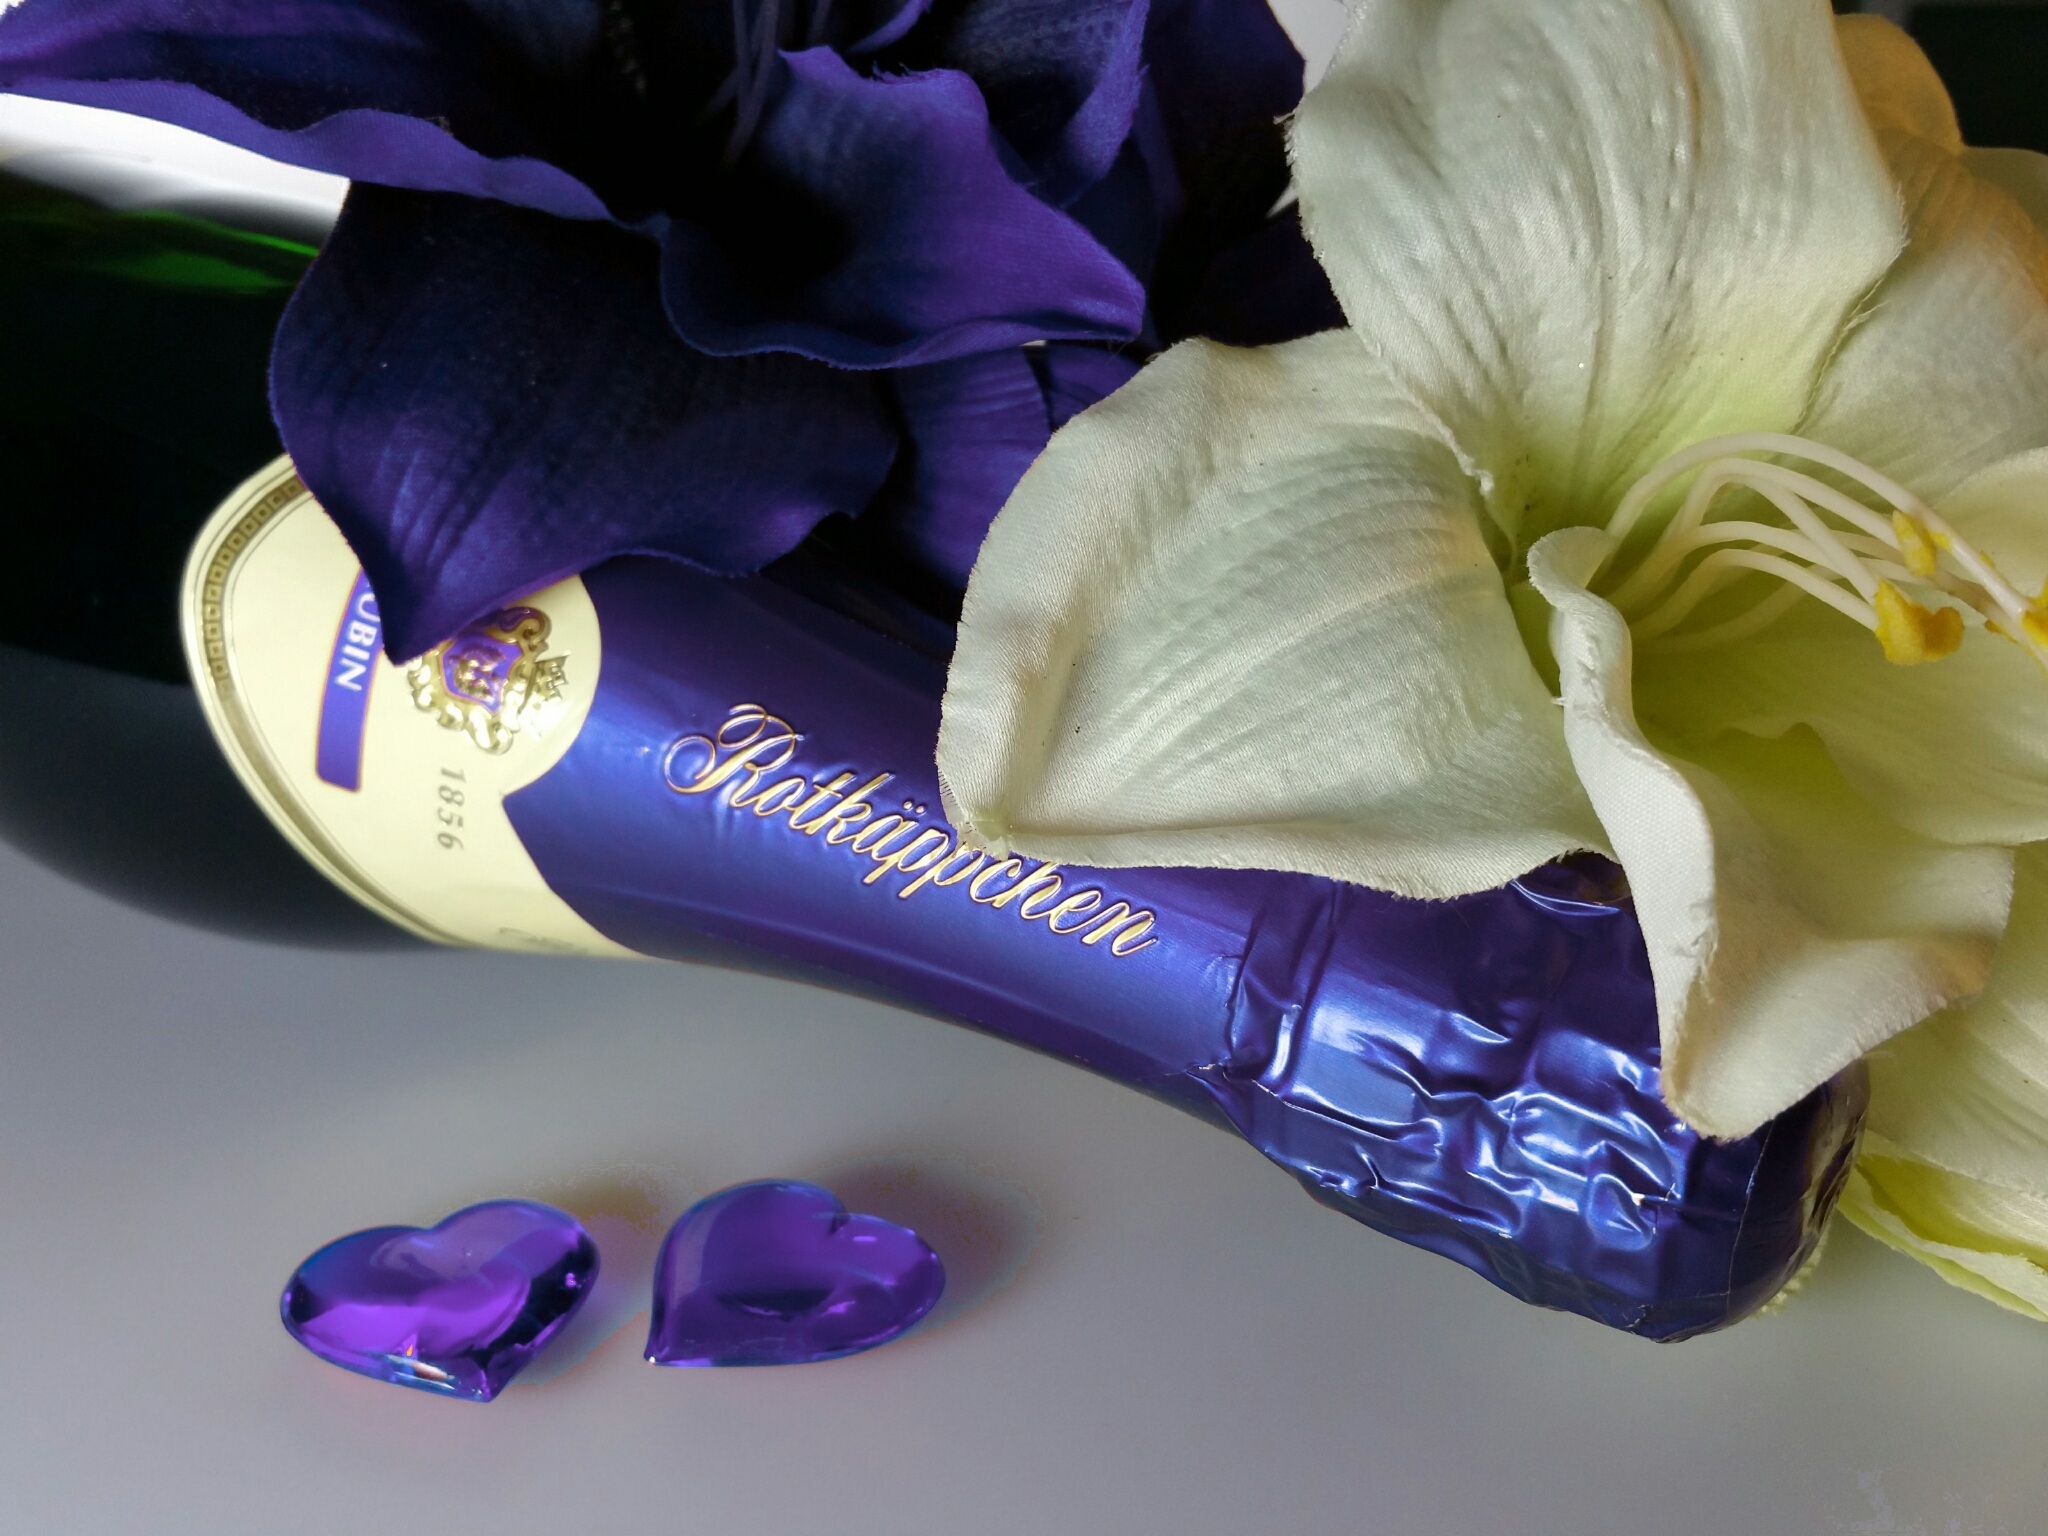
plant, flower, purple, petal, love, heart, romance, bottle, alcohol, flowers, background, champagne, macro photography, valentine's day, rotk ppchen, flower bouquet